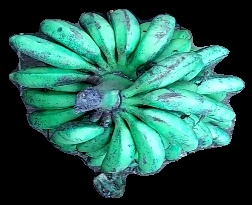
Variety: rasbale
Grade: grade3